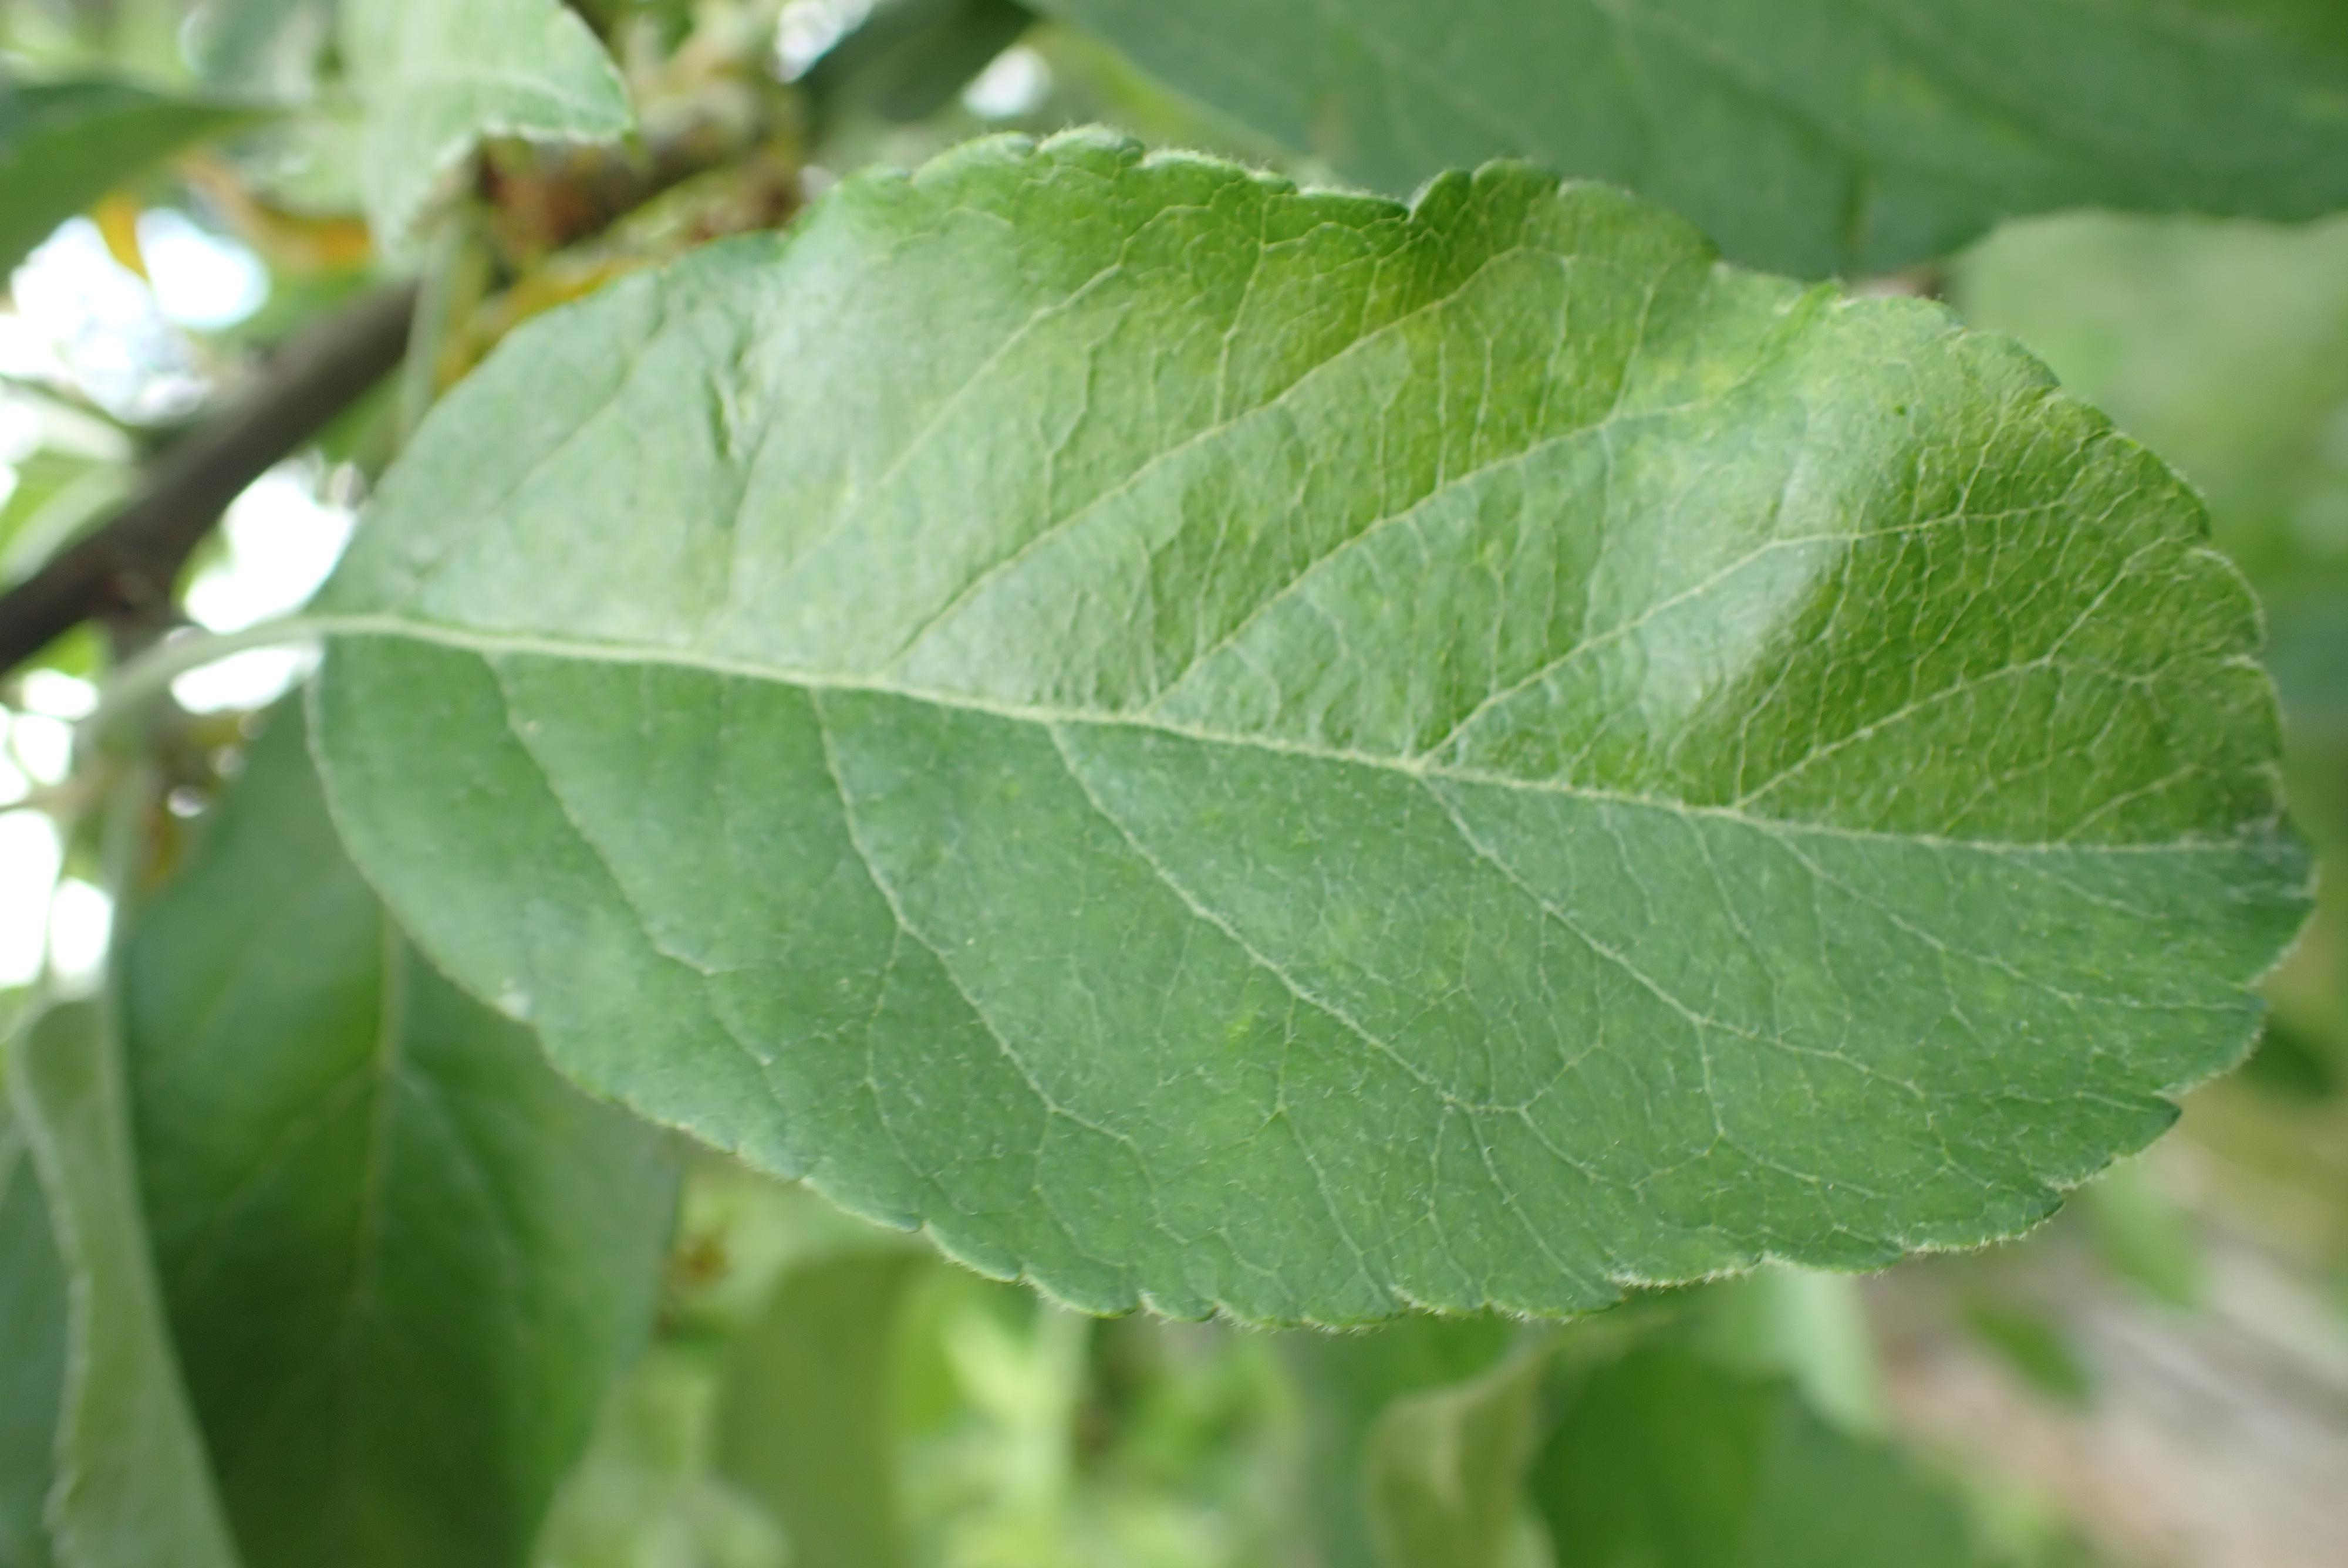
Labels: scab